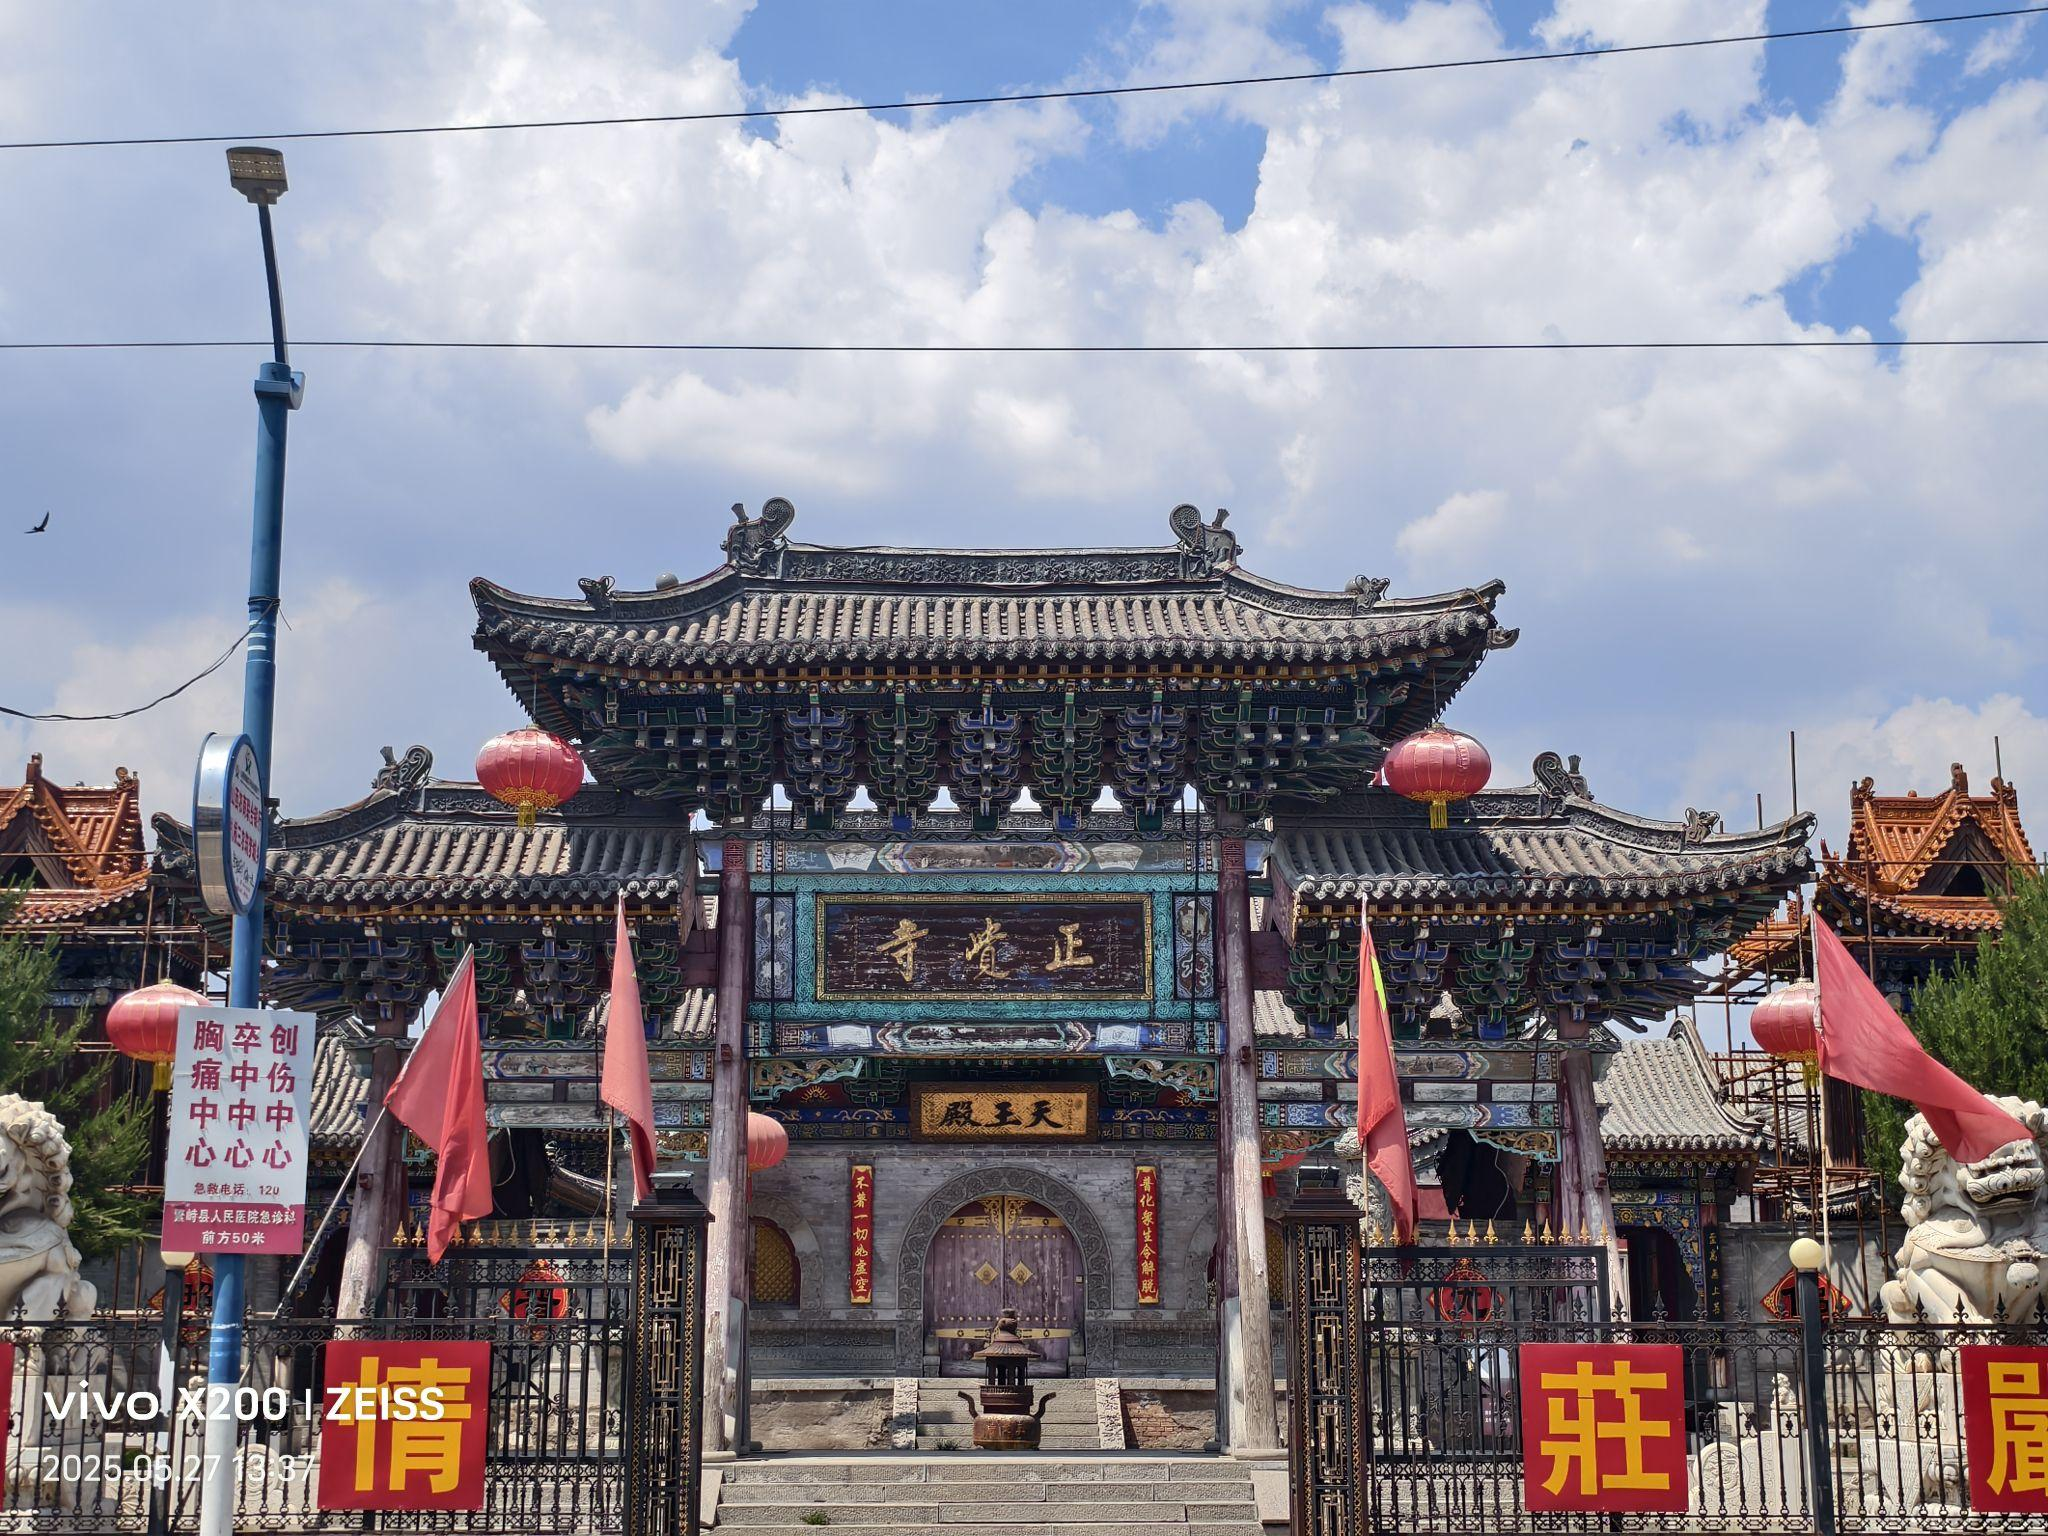
地标名称：正觉寺
所在城市：忻州市·繁峙县